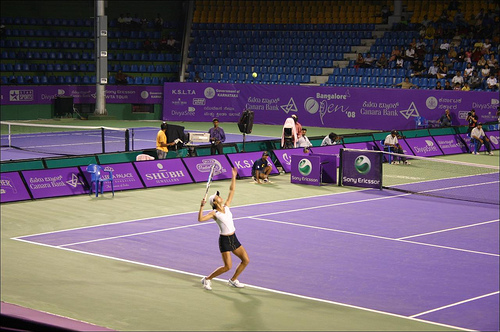
khán giả đang theo dõi cú phát bóng của nữ vận động viên tennis